I Got Life!

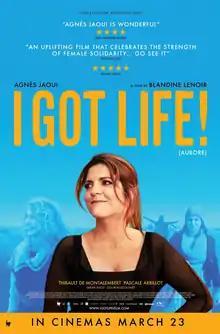
Poster

I Got Life! is a 2017 French drama film directed by Blandine Lenoir.